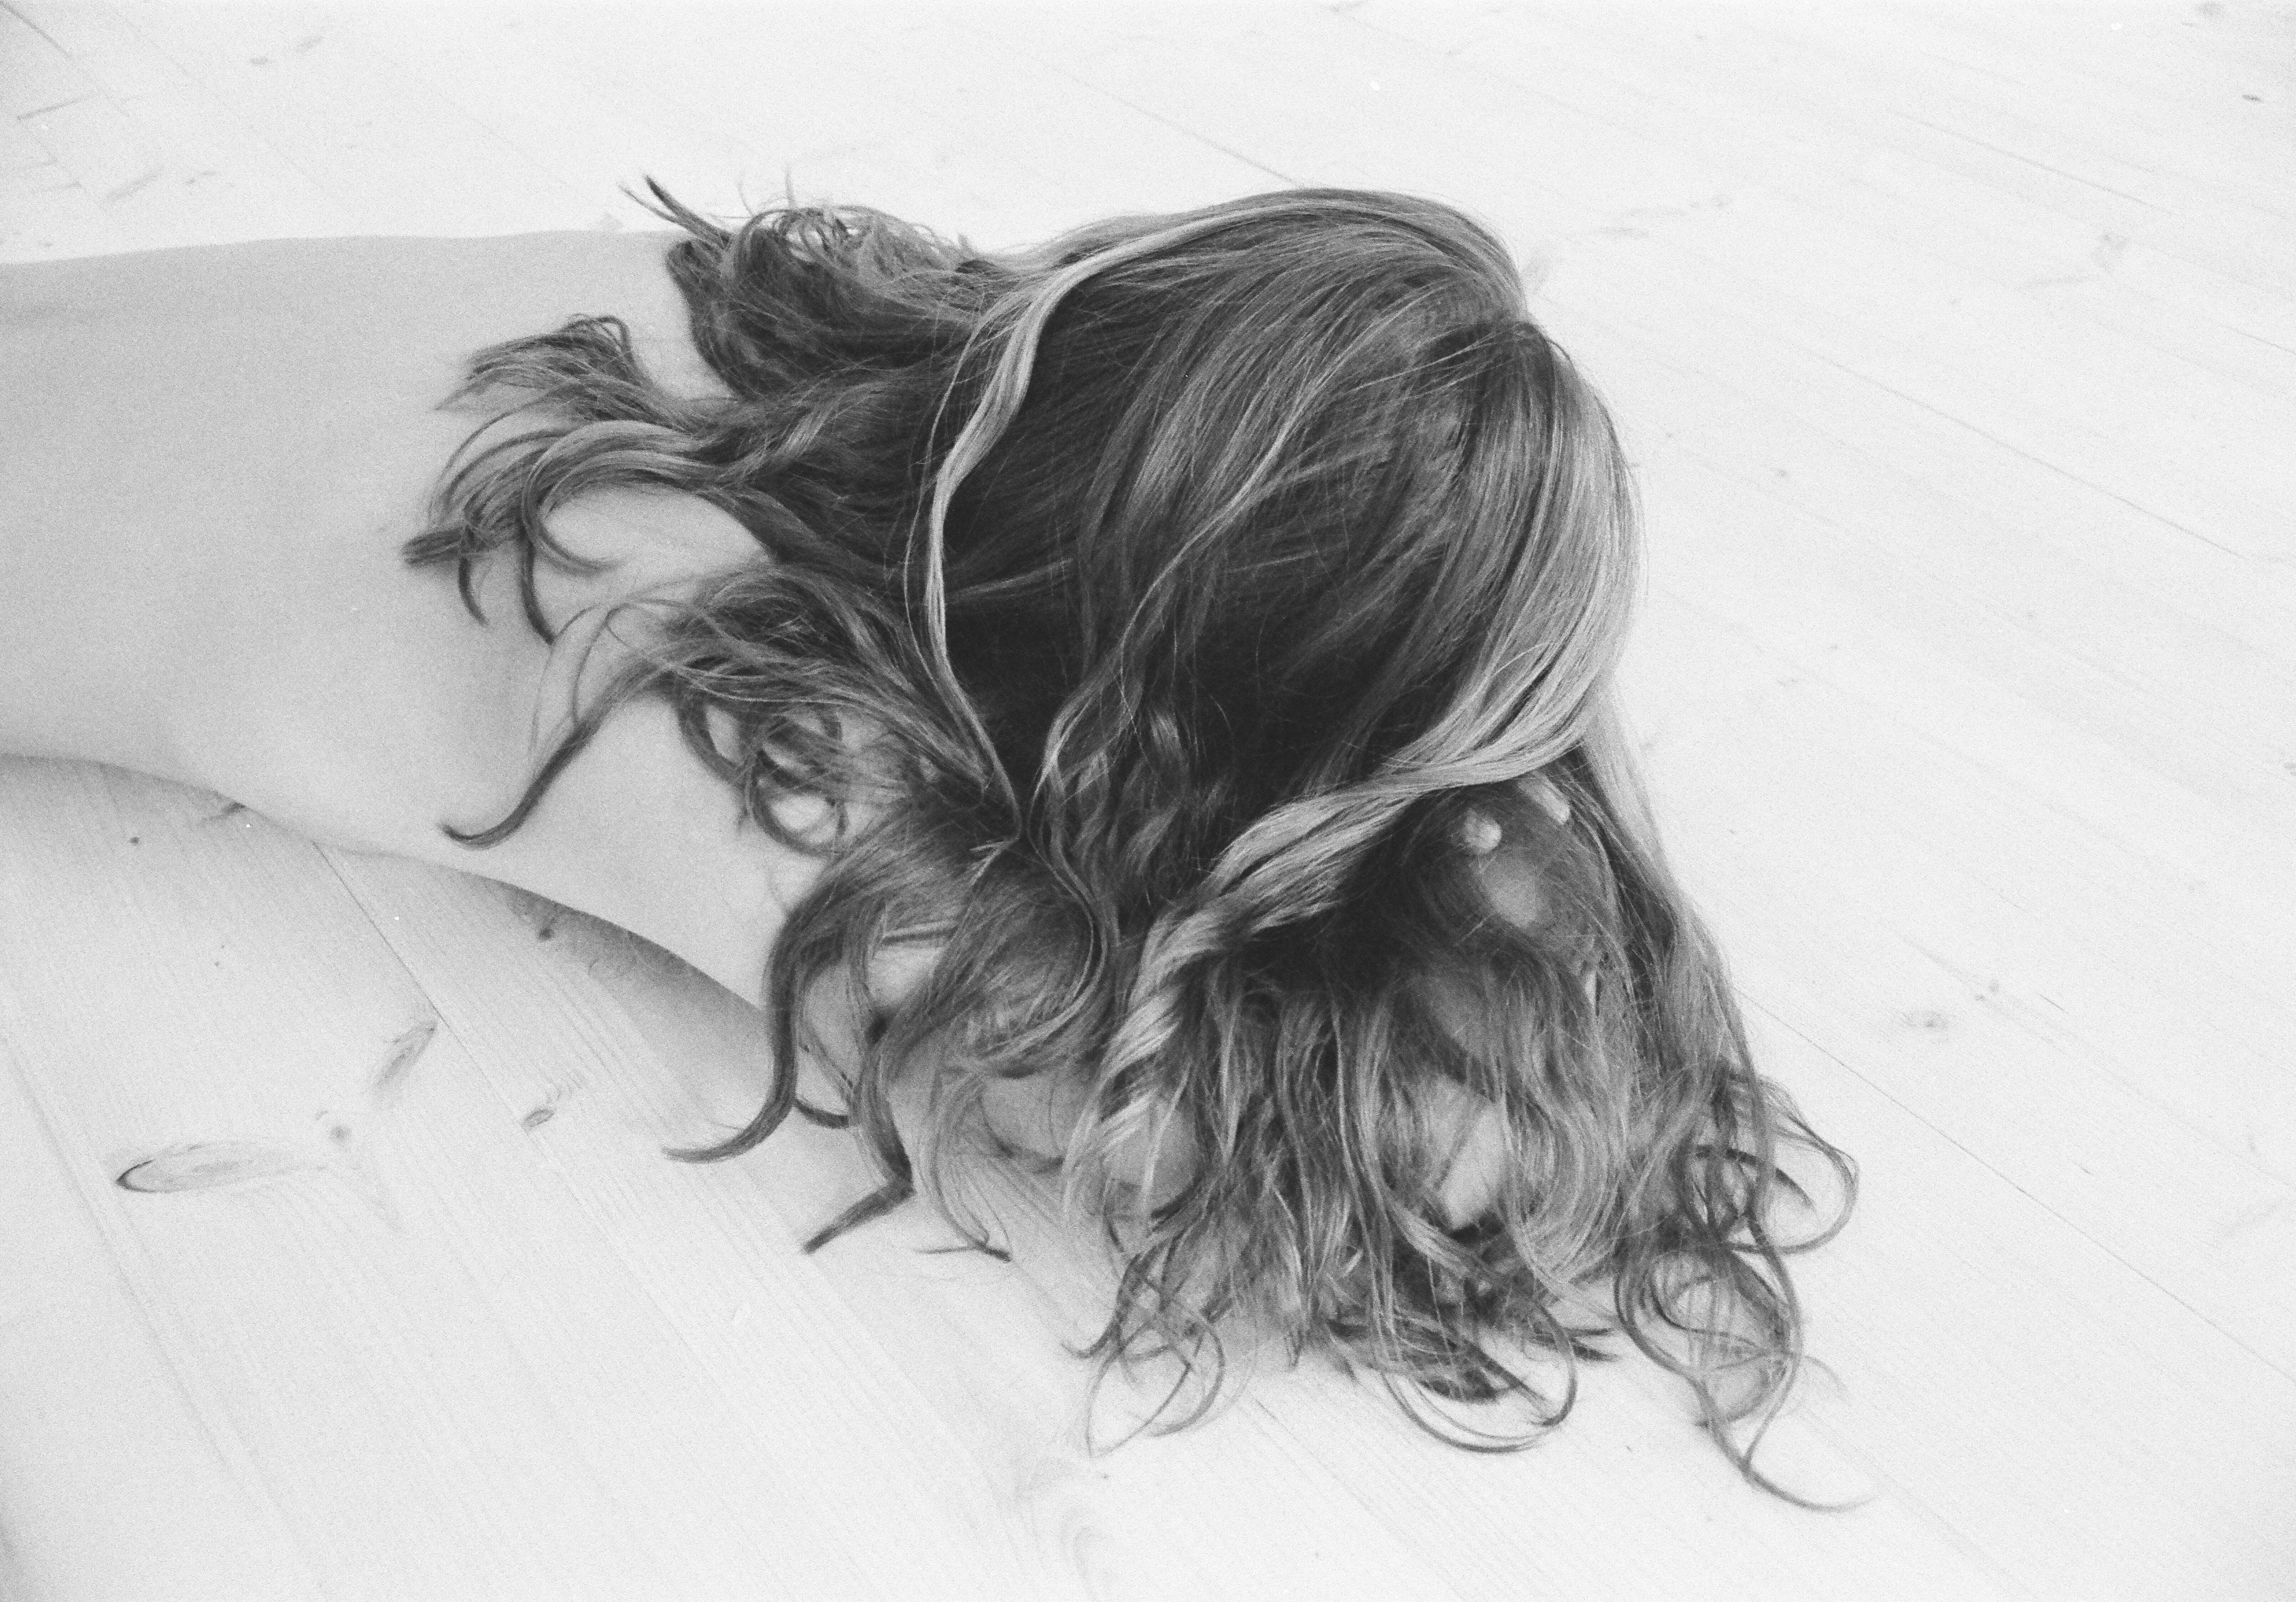
woman, women, nude, naked, nude women, naked woman, naked women, sexy, sex, sexuality, erotic, body, nude body, naked body, nude photo, nude photos, natural, female, feminine, girl, girls, model, skin, shoulders, arms, hand, hands, hair, long hair, blonde, blonde hair, black white, black and white, fine art, fine art photography, love, temptation, tenderness, beauty, beautiful, floor, room, chair, lying, sad, sadness, lonely, loneliness, cry, crying, tears, emotion, longing, sleep, sleeping, dream, dreaming, white, black, hairstyle, drawing, shoulder, monochrome, monochrome photography, ear, back, photography, neck, black hair, blond, brown hair, bun, sketch, feathered hair, style, portrait, illustration